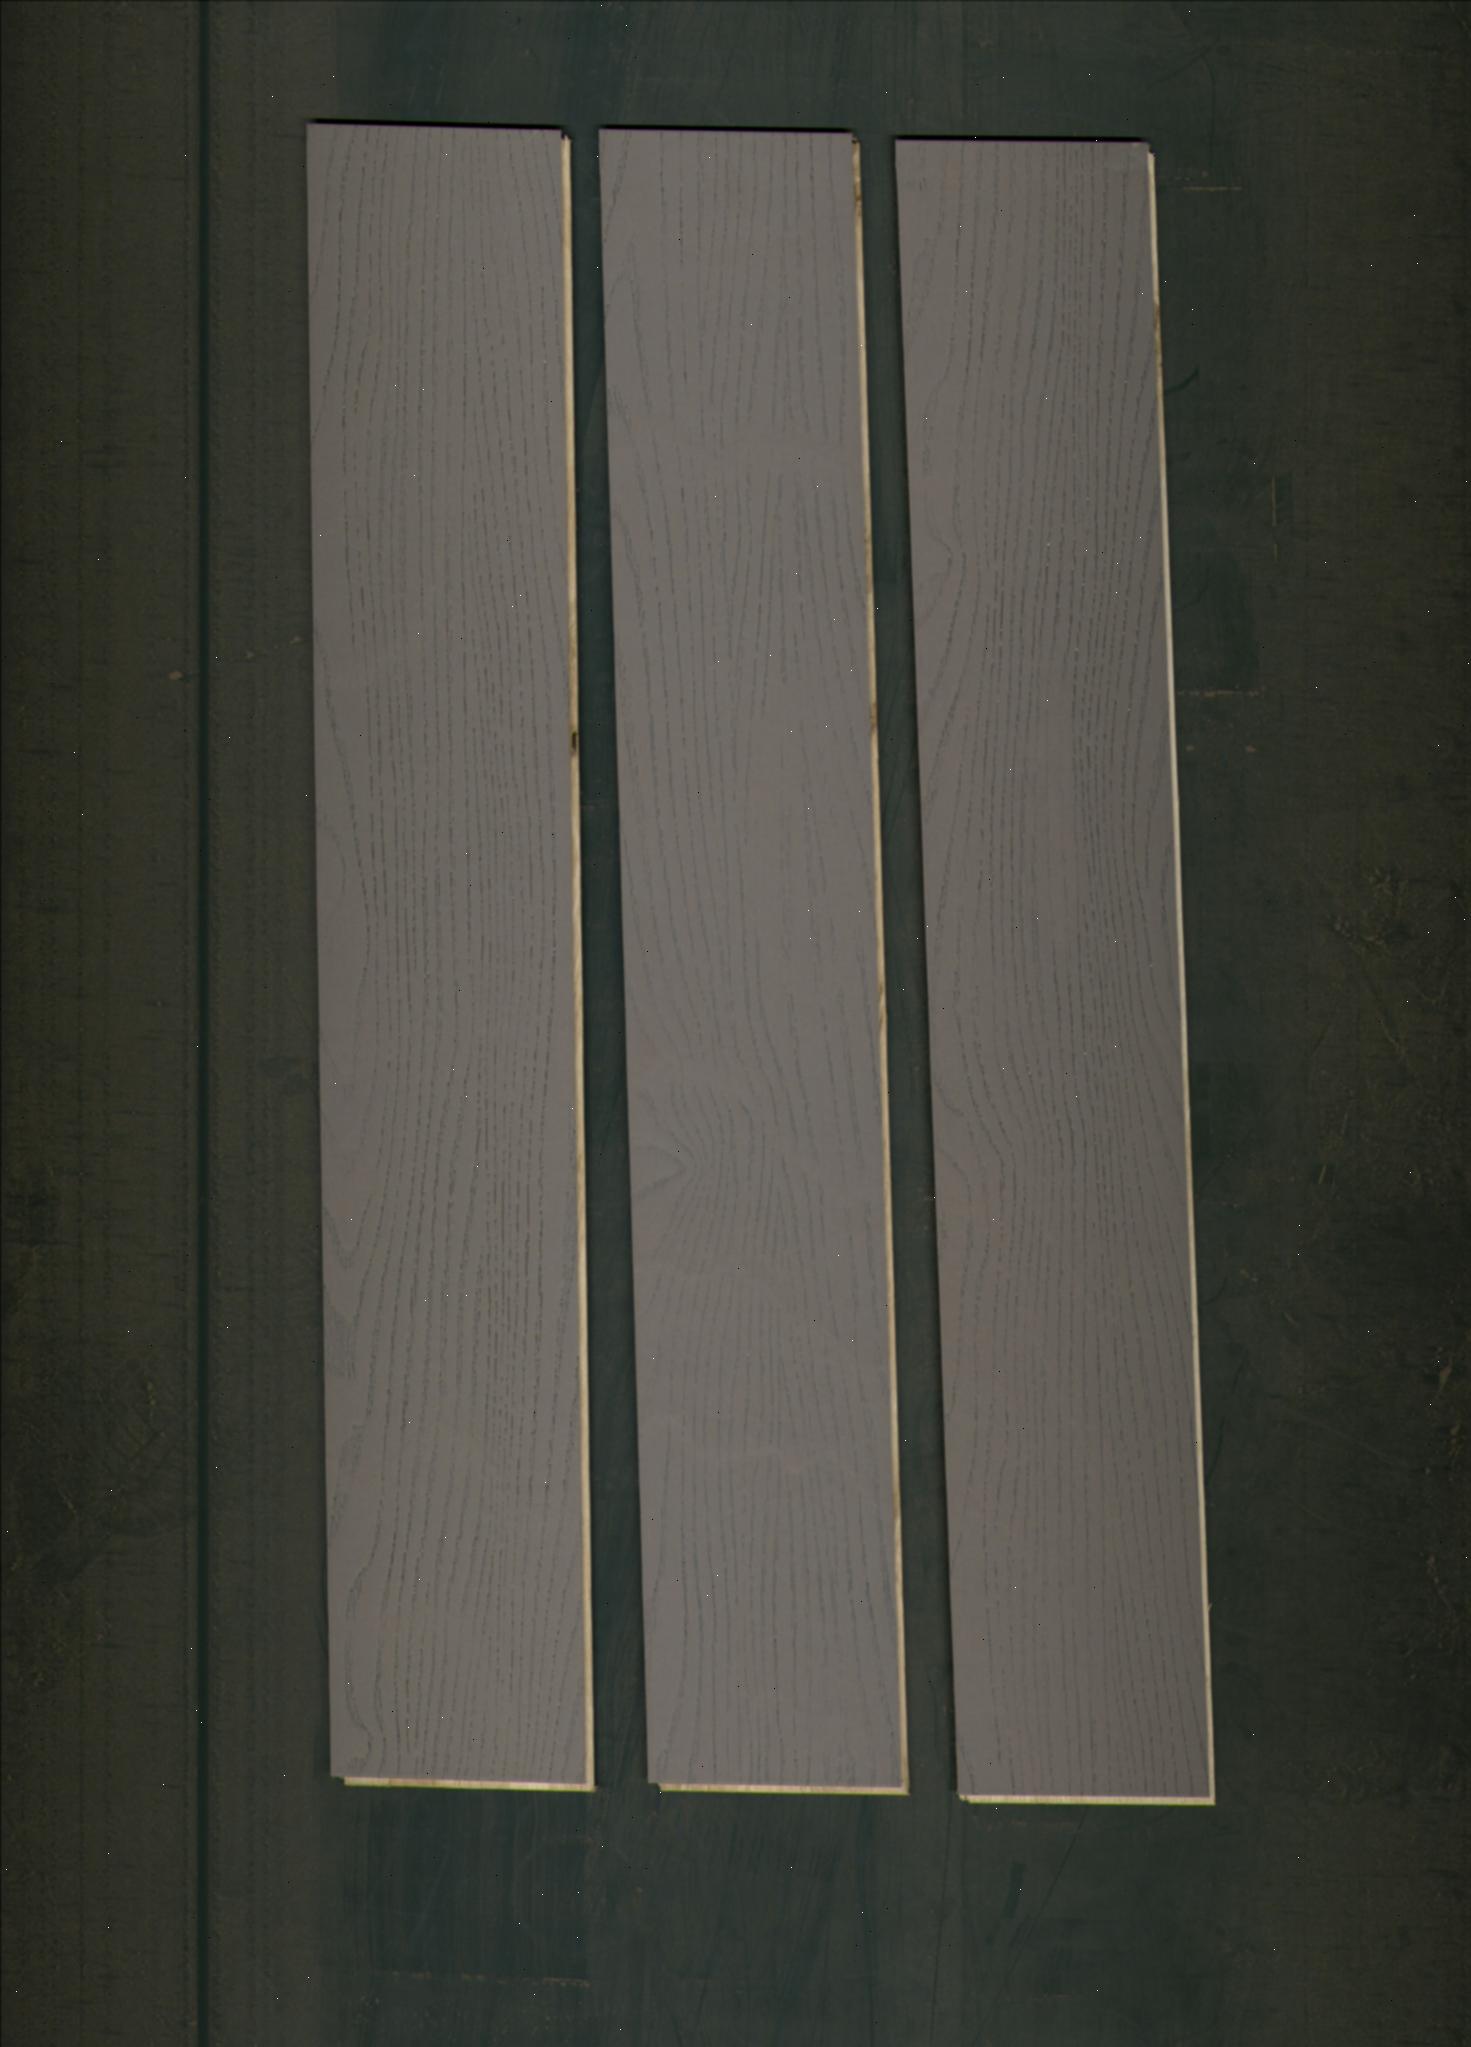
Label: mixers